Korean mun

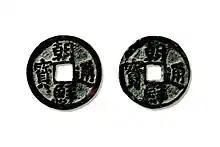
Two "Joseon Tongbo" (朝鮮通寶) cash coin produced between 1423 and 1425.

It was not until the beginning of the Joseon period (1392–1910) that copper coins were minted for wide circulation.